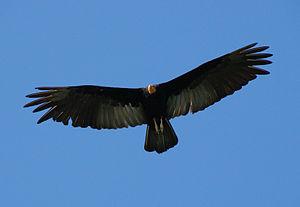
Cathartes est un genre d'oiseaux regroupant trois espèces actuelles de vautours néarctiques, rapaces diurnes charognards, connus sous le nom d'urubus et appartenant à la famille des Cathartidae. Tous sont noirs, avec la tête nue laissant apparaître une peau vivement colorée. La plus grande des espèces est l'Urubu à tête rouge qui se distingue à la peau nue rouge de sa tête ; les deux autres : l'Urubu à tête jaune et le Grand Urubu, sont assez semblables, et diffèrent en moyenne par leur taille, et par leur coloration. Tous se nourrissent principalement de carcasses, bien que certains oiseaux puissent occasionnellement chasser de petites proies. Ces urubus ne construisent pas de nid et pondent généralement à même le sol ; la ponte compte classiquement deux œufs, et les petits sont nourris au nid par les deux parents, avant de prendre leur envol au bout de deux ou trois mois.
Le Grand Urubu est une espèce de rapaces de la famille des Cathartidae, comprenant les vautours du Nouveau Monde. Il n'était pas distingué de l'Urubu à tête jaune jusqu'en 1964. Il est plus grand que celui-ci, avec une envergure de 166 à 178 cm, une longueur de corps de 64−75 cm et un poids moyen de 1,65 kg. Le plumage est noir, et la tête et le cou, qui sont sans plumes, peuvent aller du jaune foncé à l'orange pâle. Il n'a pas de syrinx, aussi ses vocalisations sont limitées à des grognements ou de faibles sifflements.
L'Urubu à tête jaune est une espèce de rapaces de la famille des Cathartidae, comprenant les vautours du Nouveau Monde. Il n'était pas distingué du Grand Urubu jusqu'en 1964. Il est plus petit que celui-ci, avec une envergure de 150 à 165 cm, une longueur de corps de 53 à 66 cm et un poids allant de 0,95 à 1,55 kg. Le plumage est noir, et la tête et le cou, qui sont sans plumes, sont jaune orangé avec des zones rouges ou bleues. Il n'a pas de syrinx, aussi ses vocalisations sont limitées à des grognements ou de faibles sifflements.